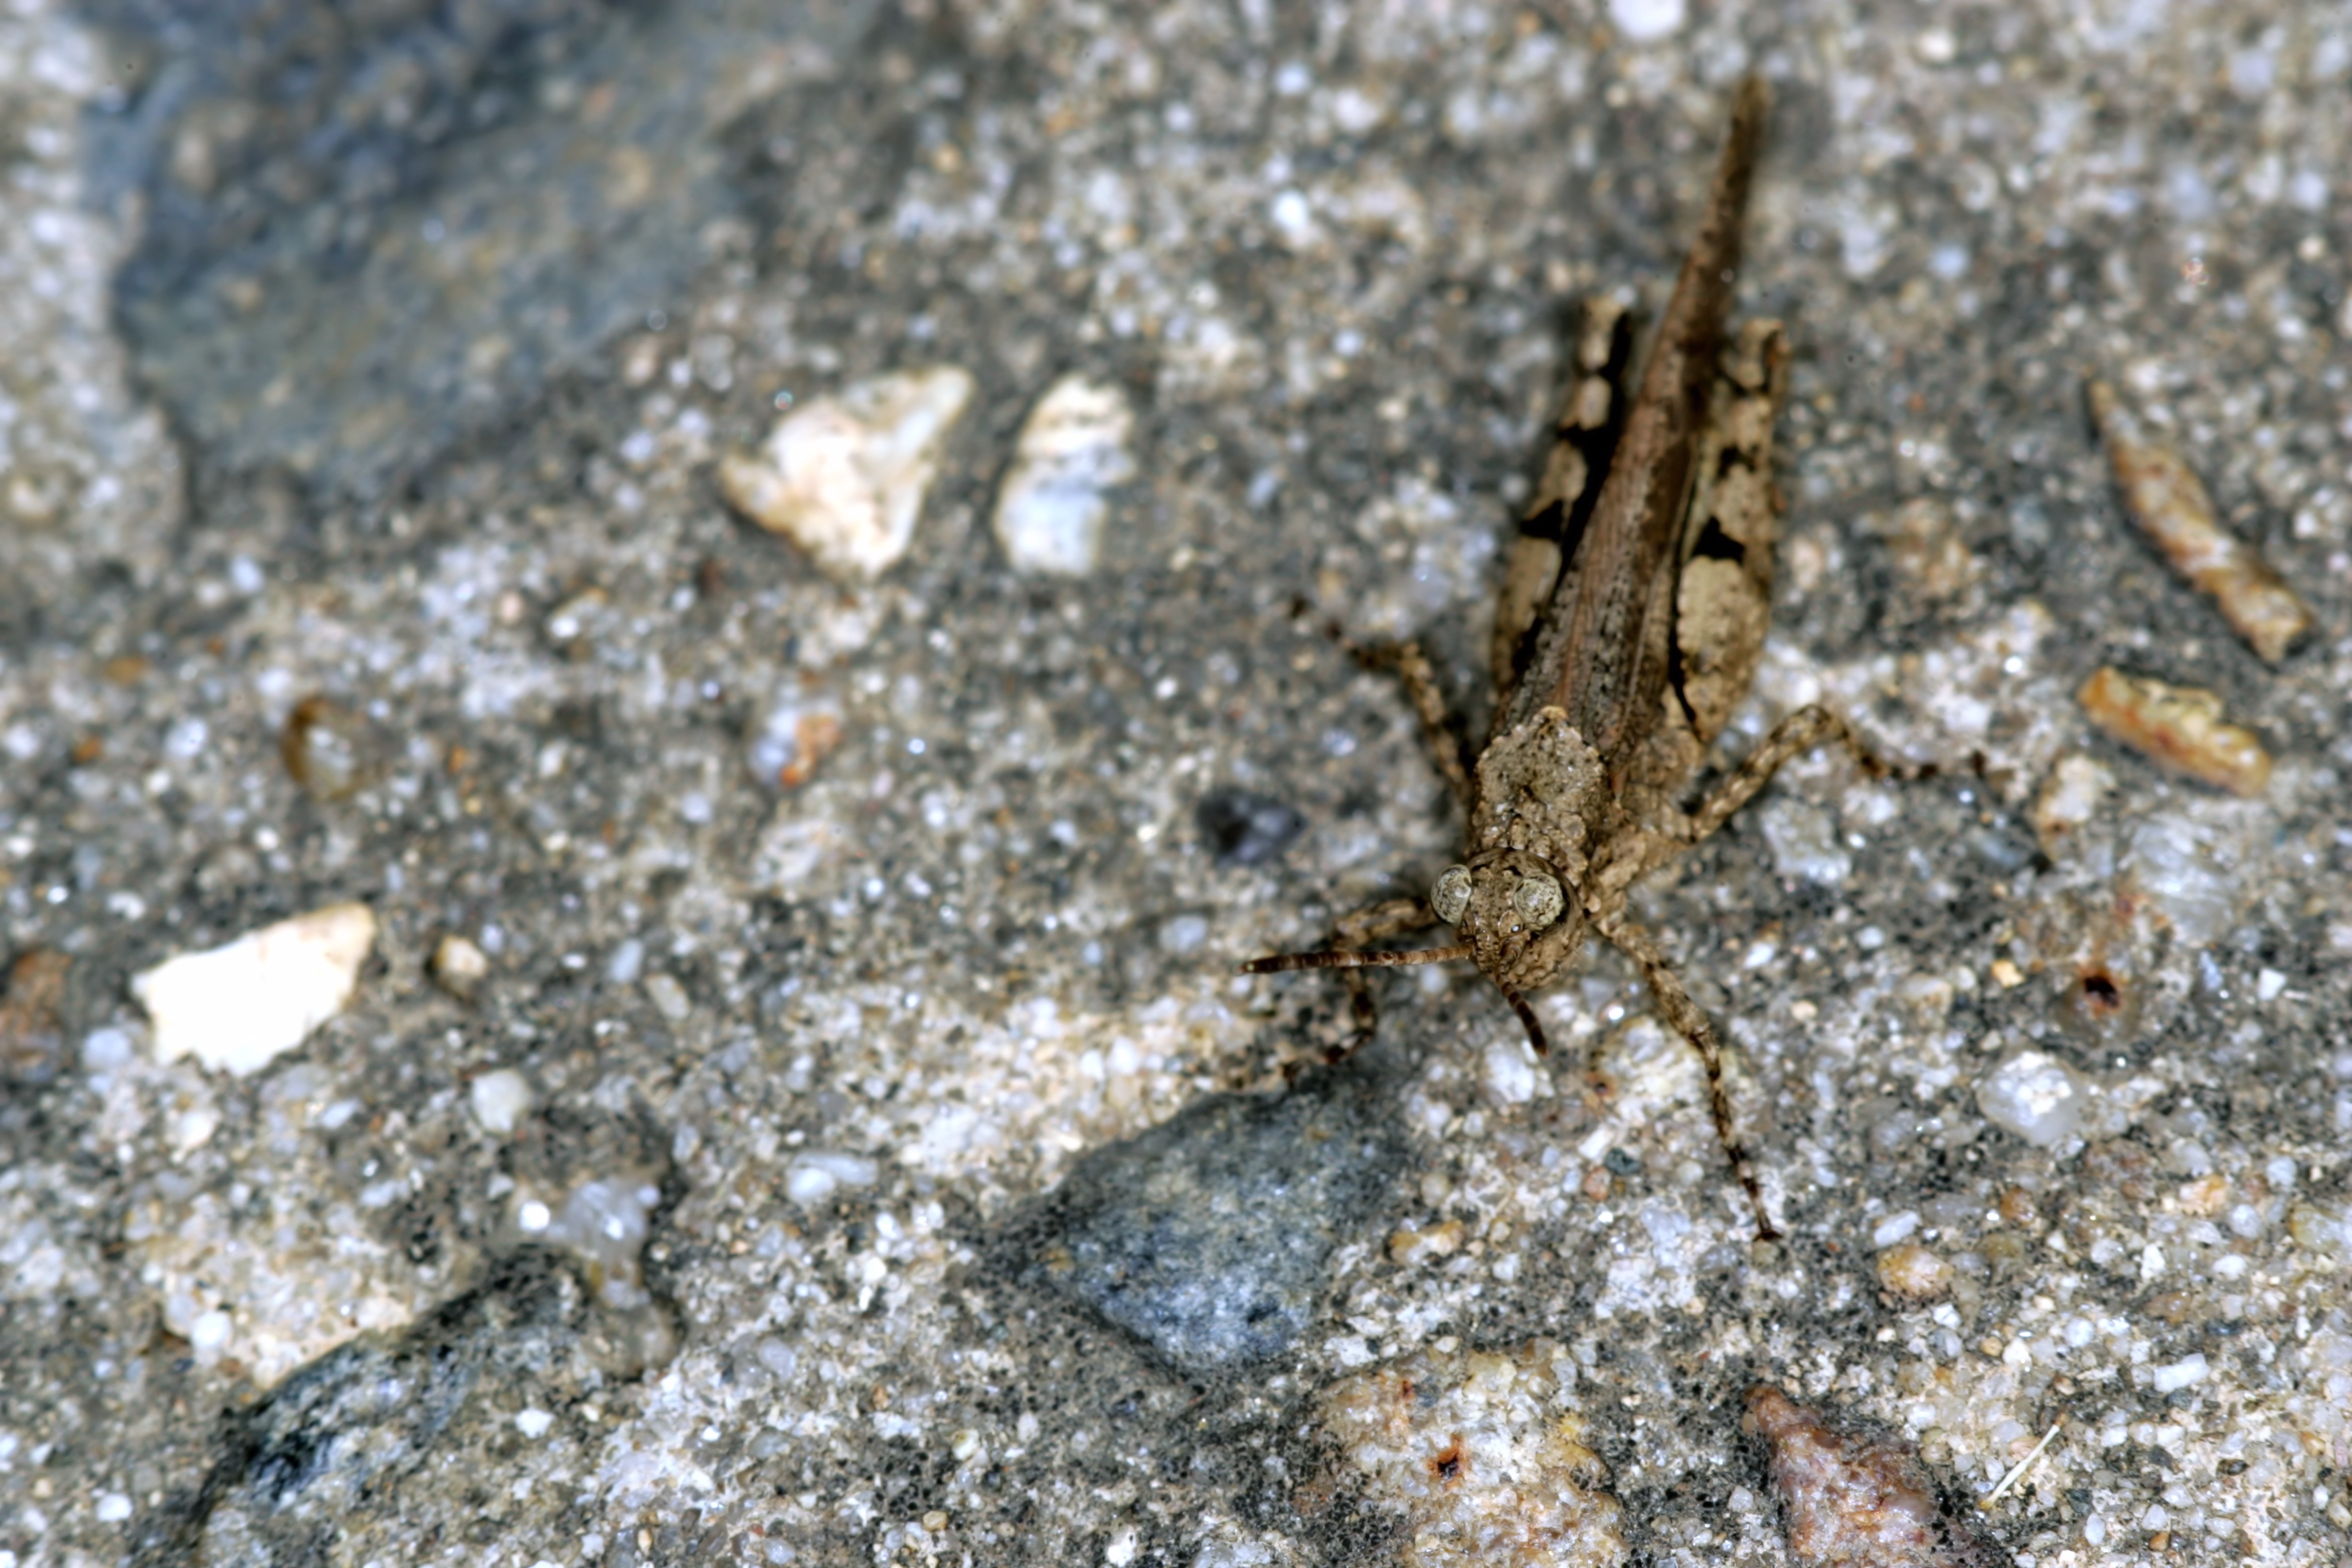
nature, stone, wildlife, insect, soil, gray, fauna, invertebrate, close up, insects, grasshopper, macro photography